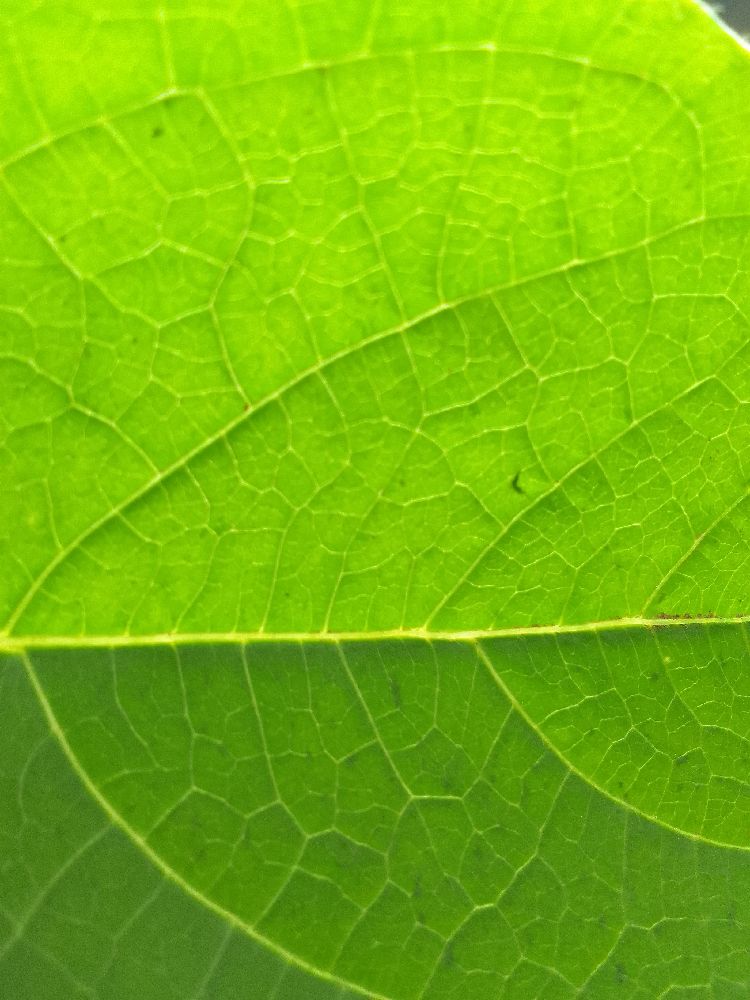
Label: healthy